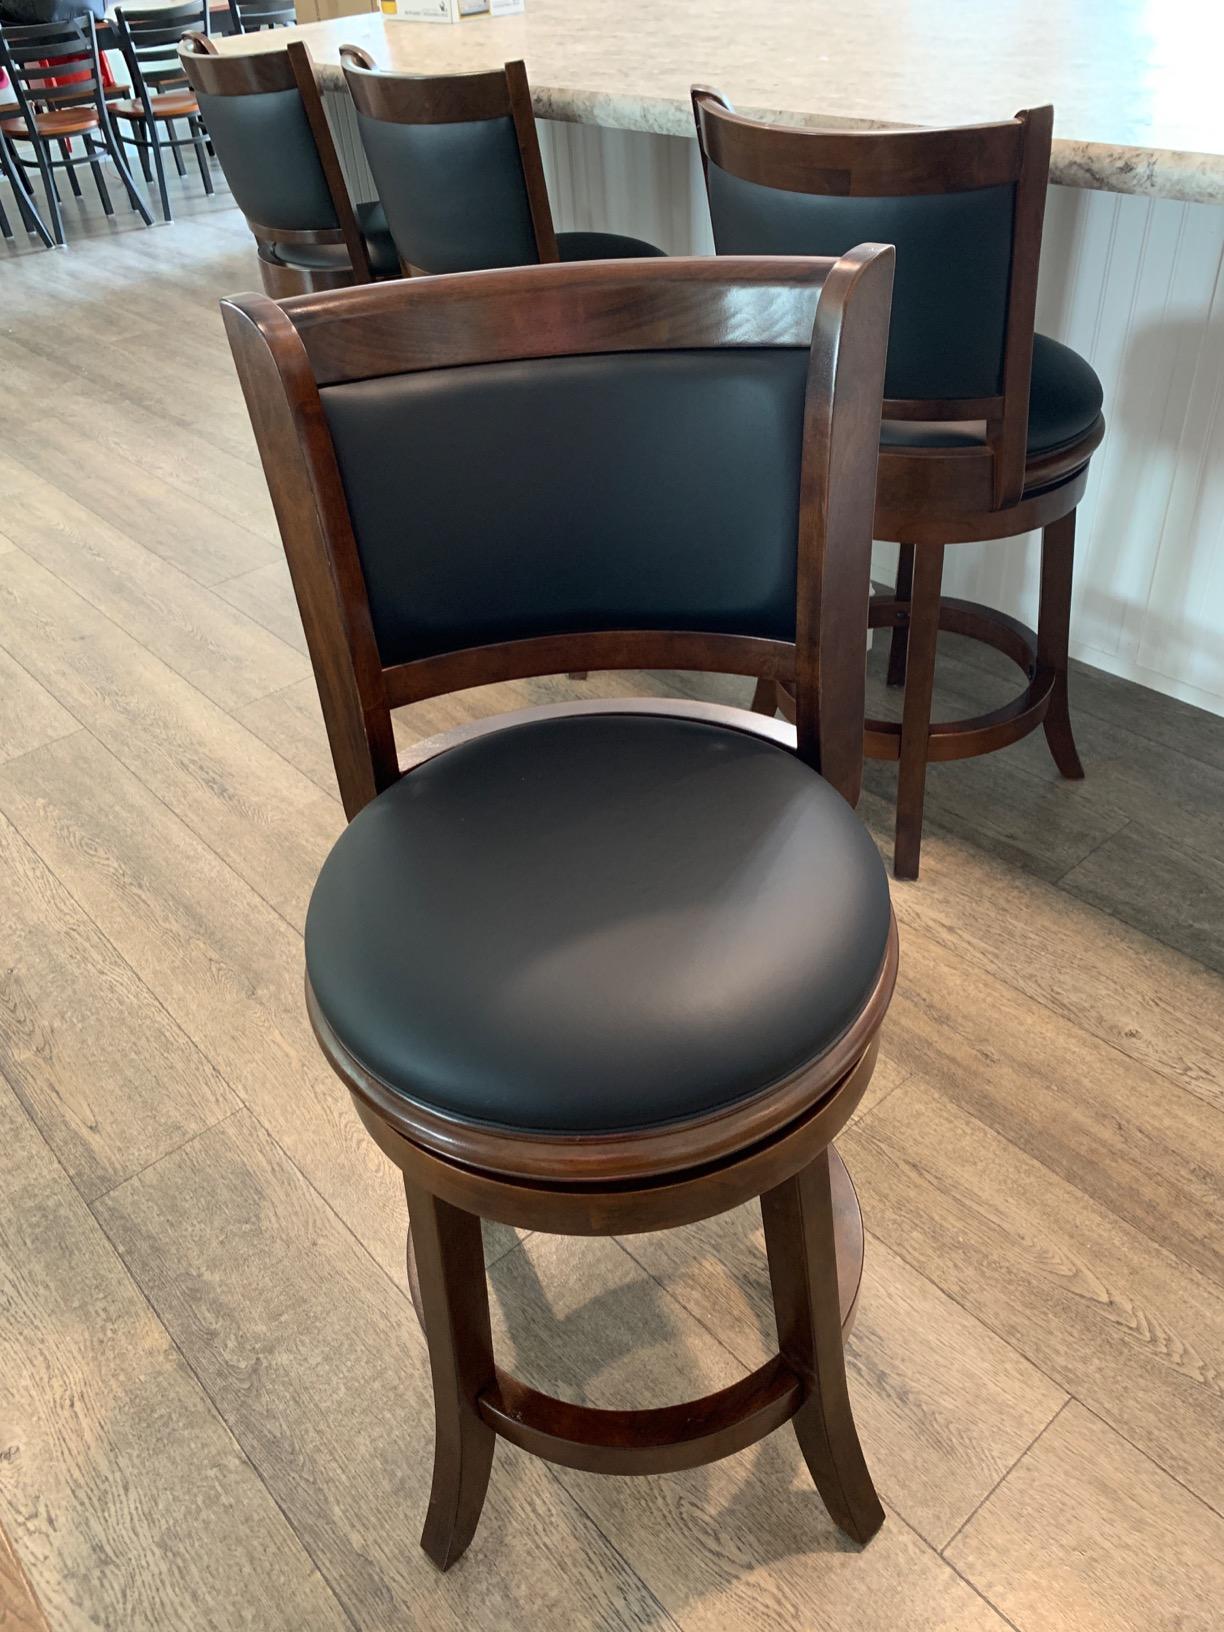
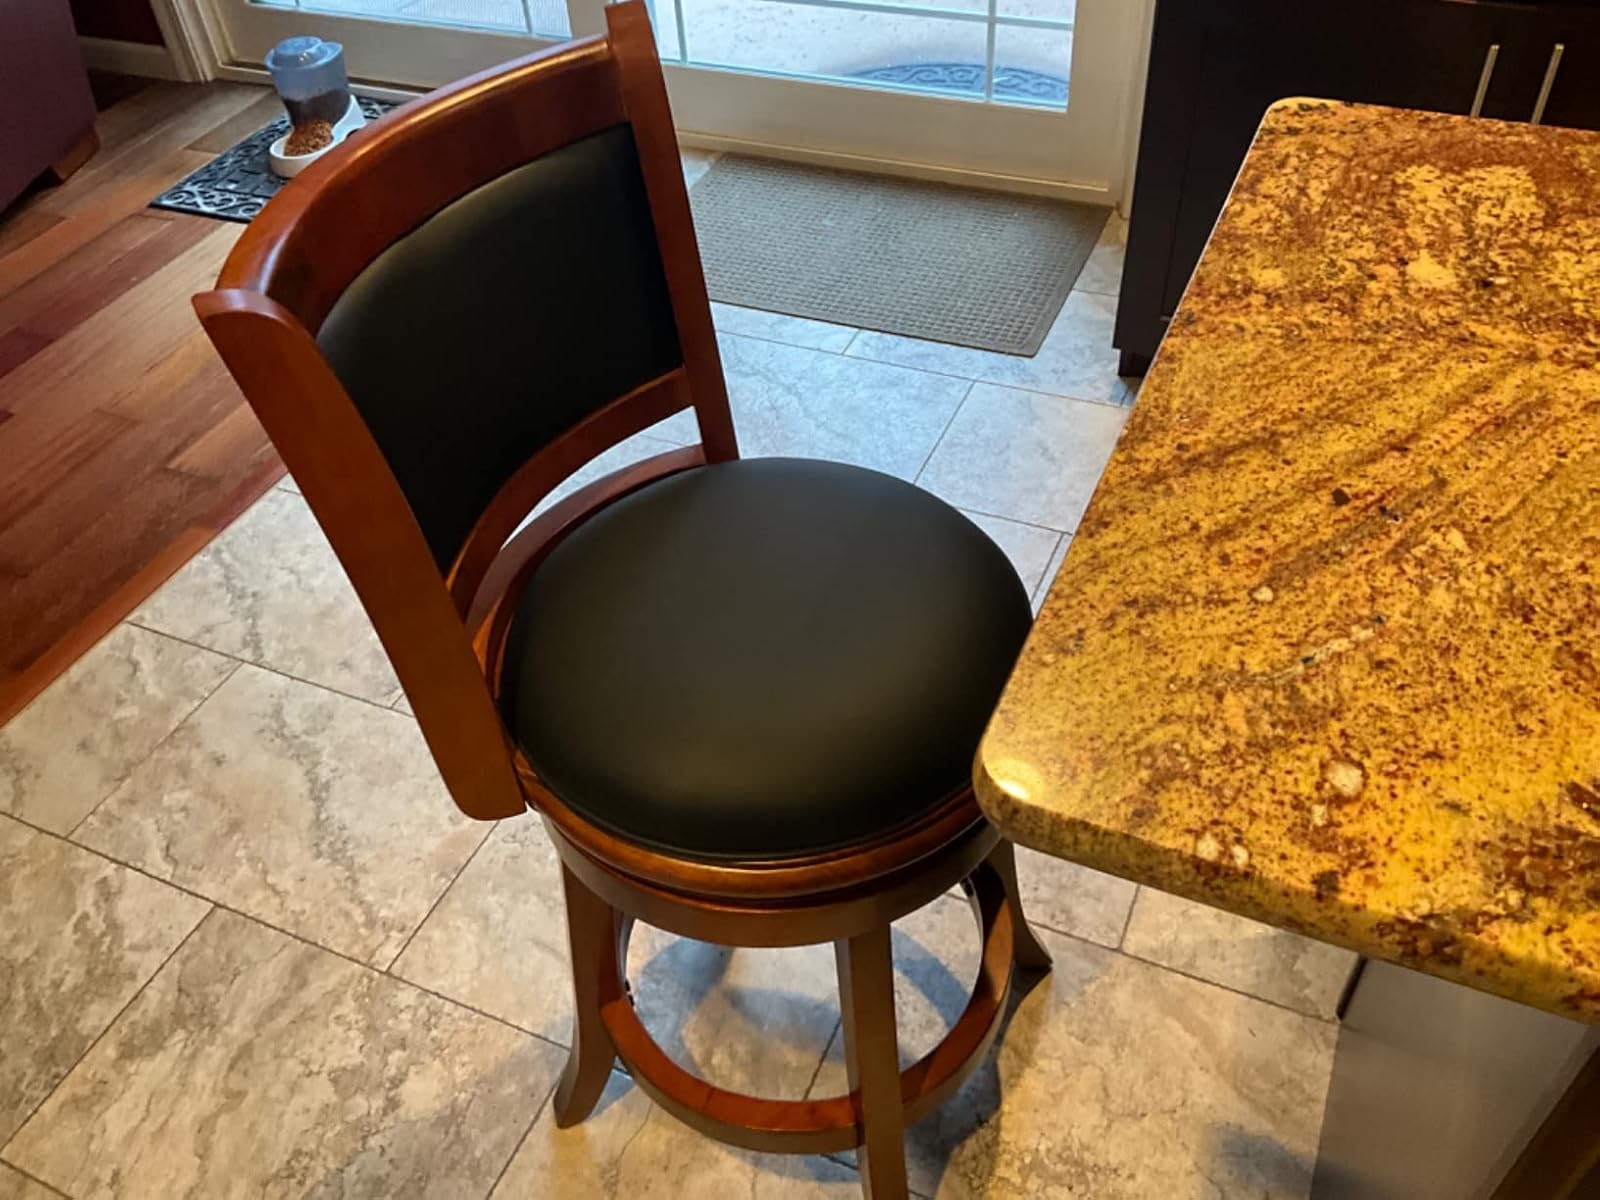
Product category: stool
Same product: no